Chen Changxing

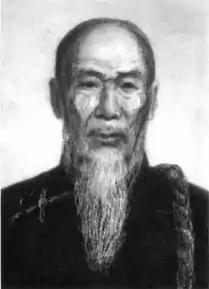

Chen Changxing (1771–1853) was a tai chi master belonging to the 6th generation of Chen-style tai chi. He is most famous as the teacher of Yang Luchan, but there is much disagreement over which style of martial art Chen actually taught Yang Luchan.